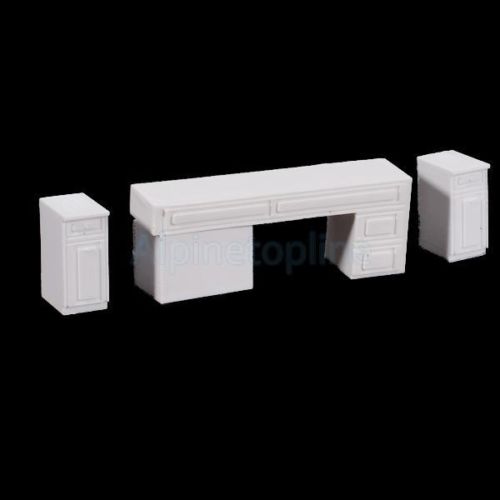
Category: cabinet